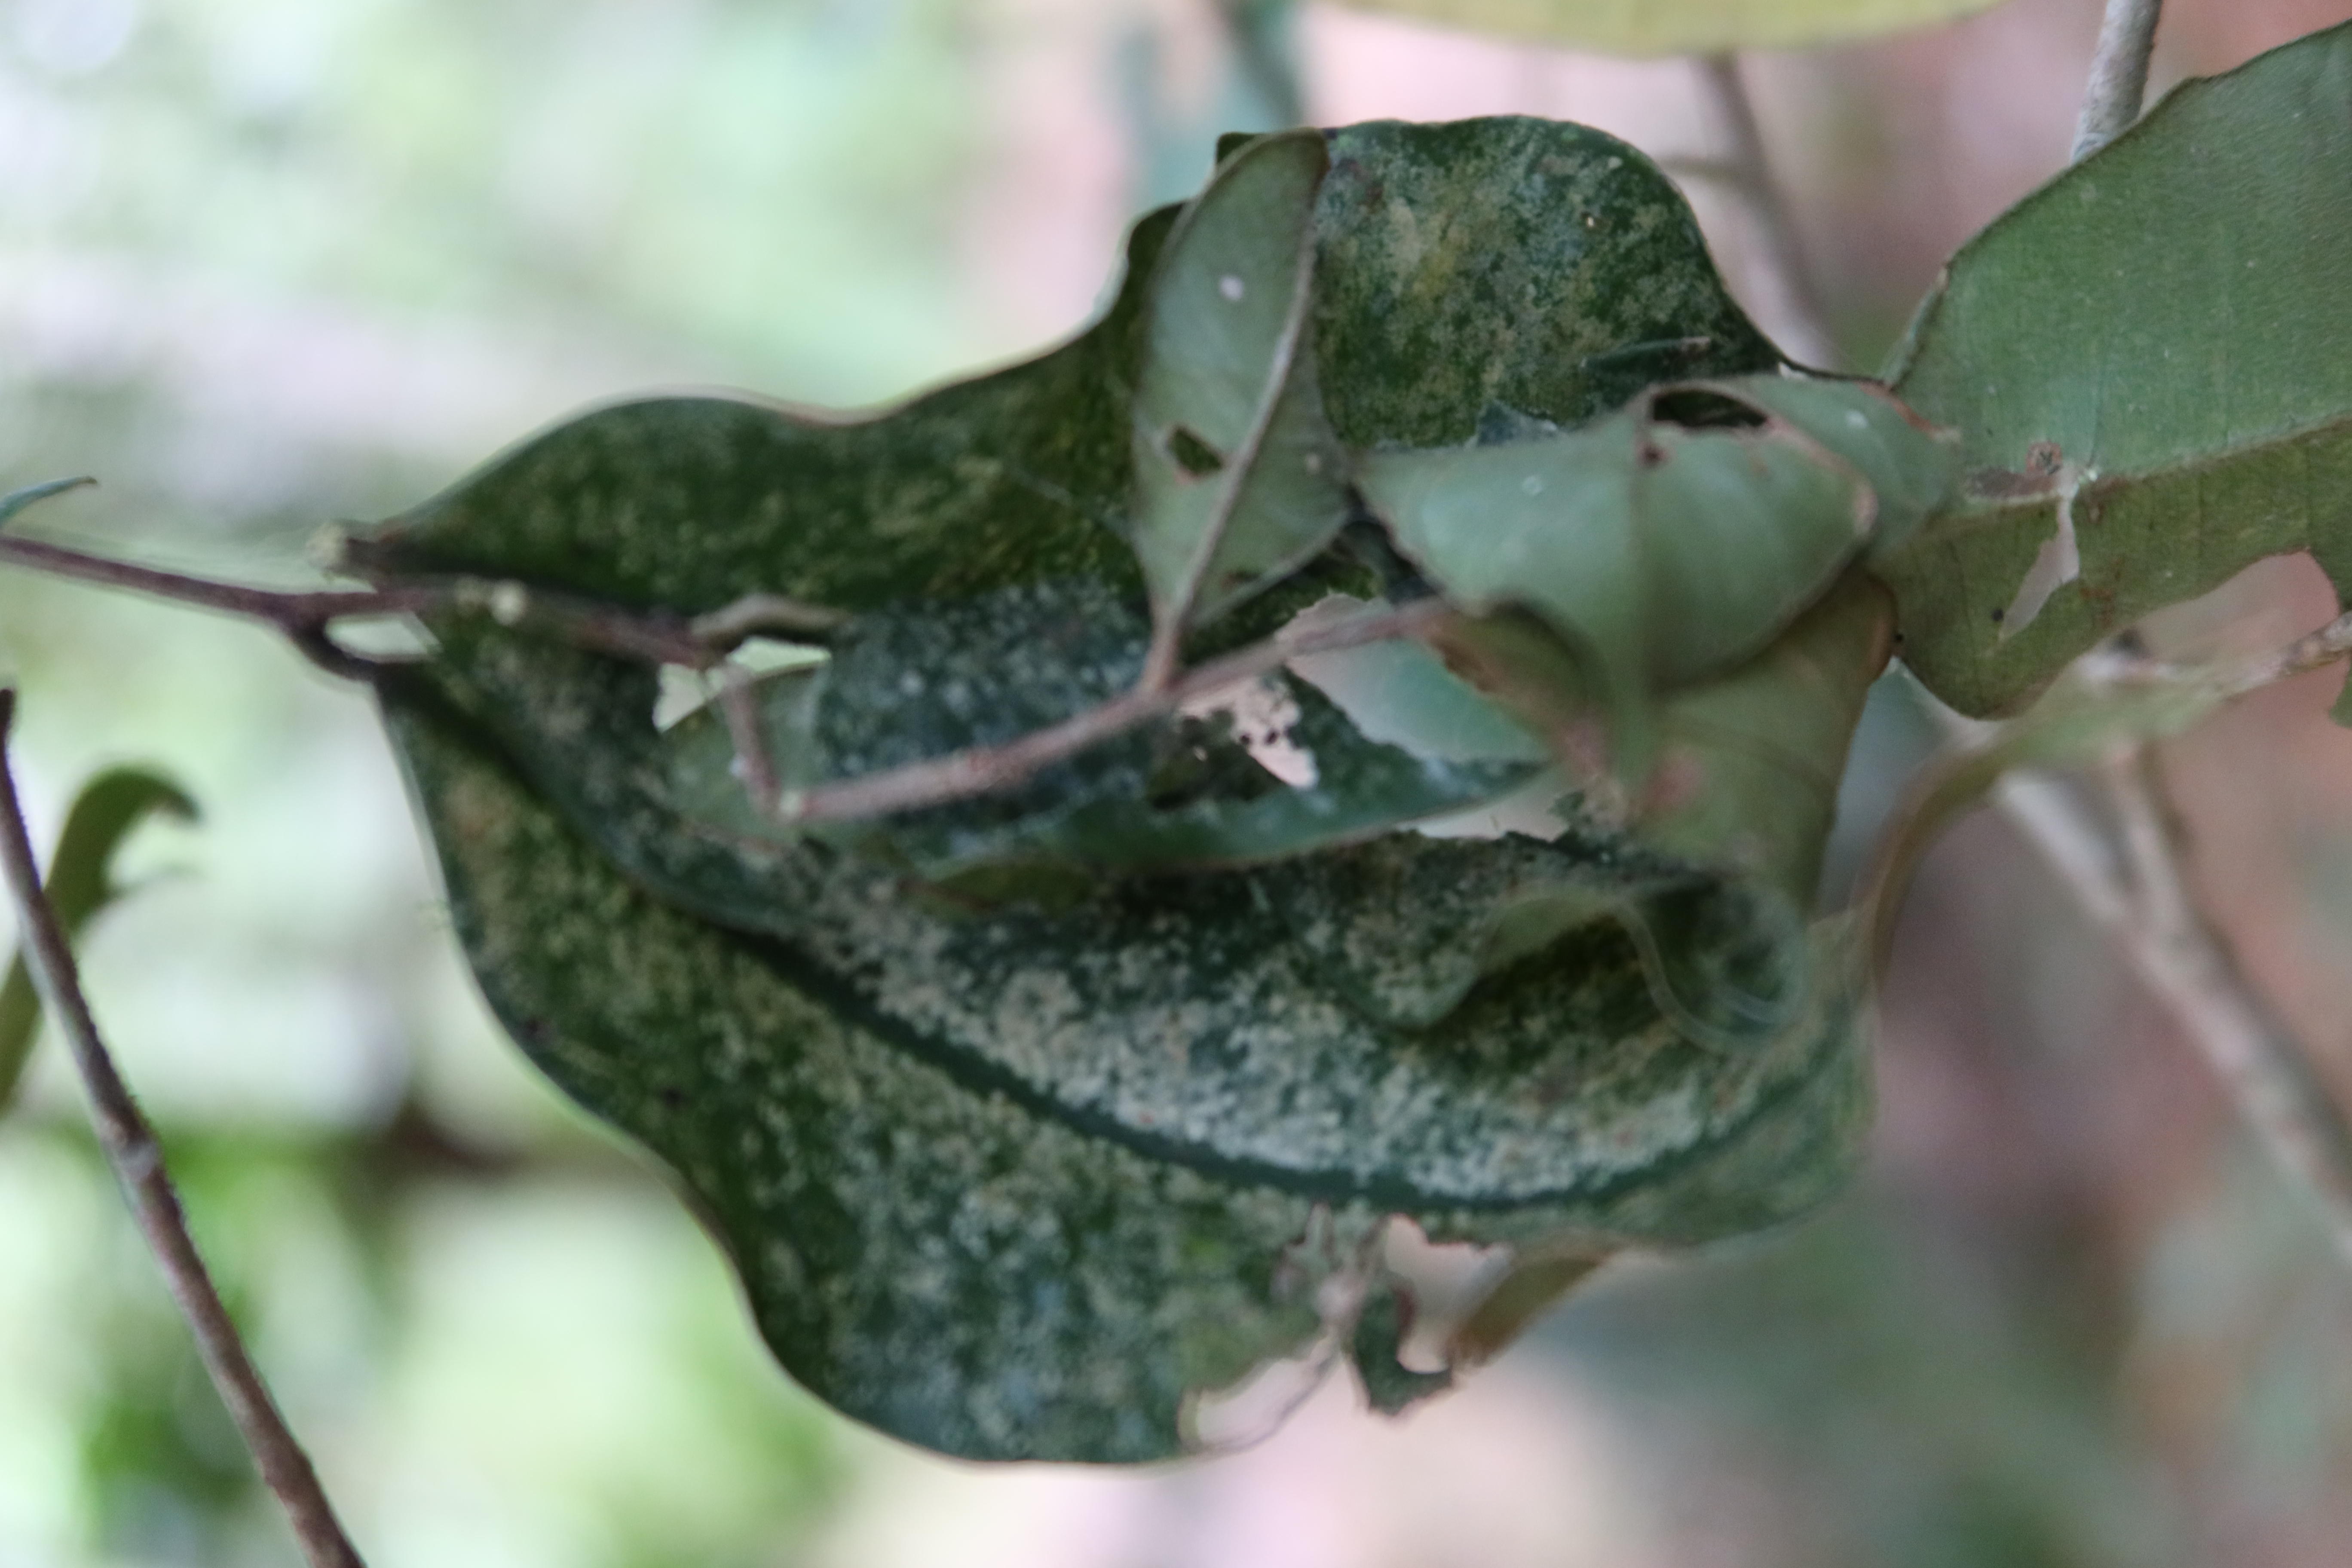
Label: Powdery mildew